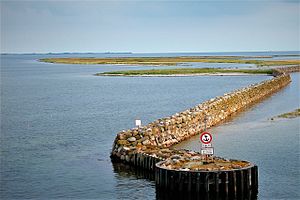
Marstals historie
Marstal Havns stenmole fra 1825
"Marstals historie begynder i 1514, da skattelister fra Sønderborg og Nordborg amter dokumenterer bebyggelsen ""Marstall"" med seks gårde og et fiskerhus i nærheden af stranden ved Ærøs Hale. Bebyggelsen er sandsynligvis langt ældre.